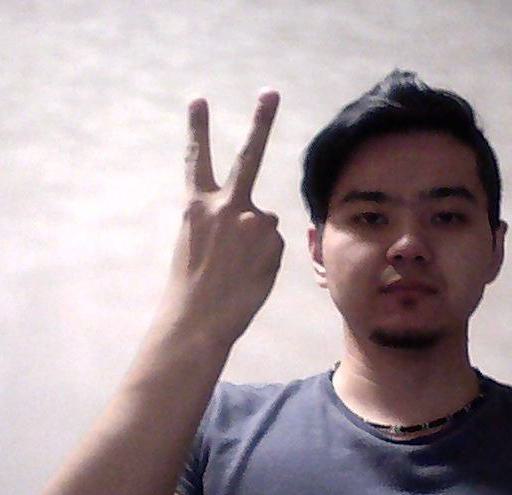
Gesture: peace_inverted